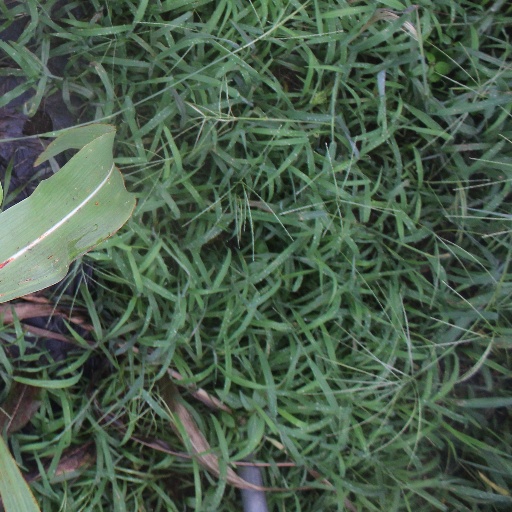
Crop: sorghum